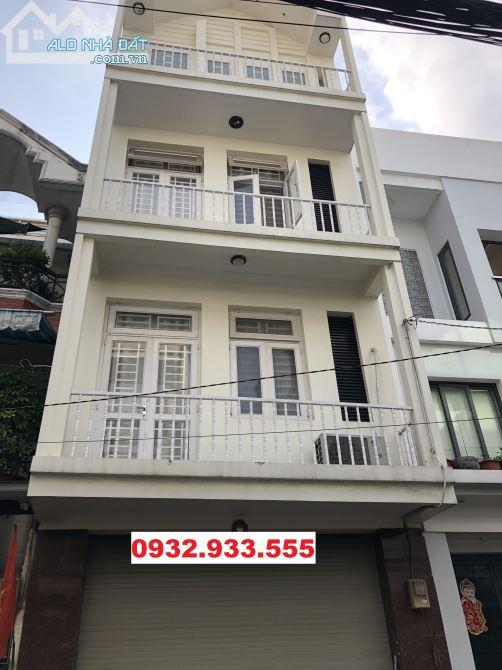
có một cái cửa sổ của ngôi nhà cao tầng đang trong trạng thái mở